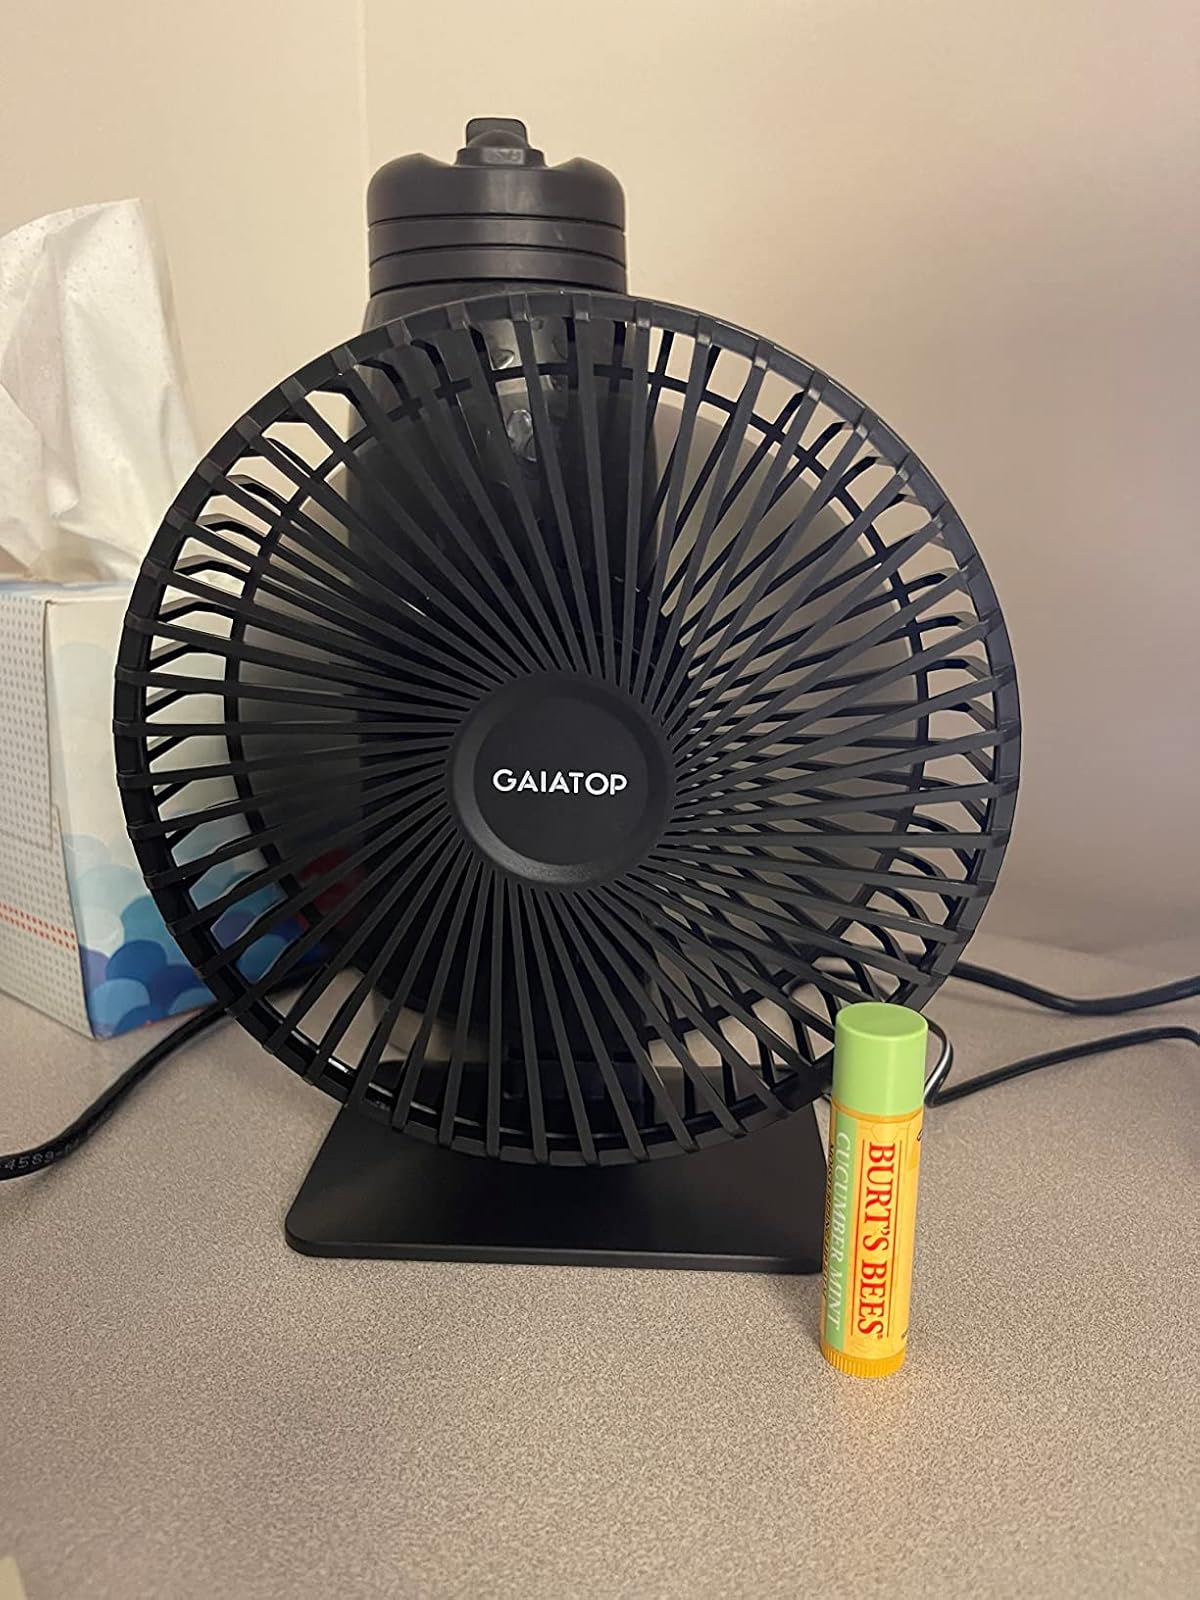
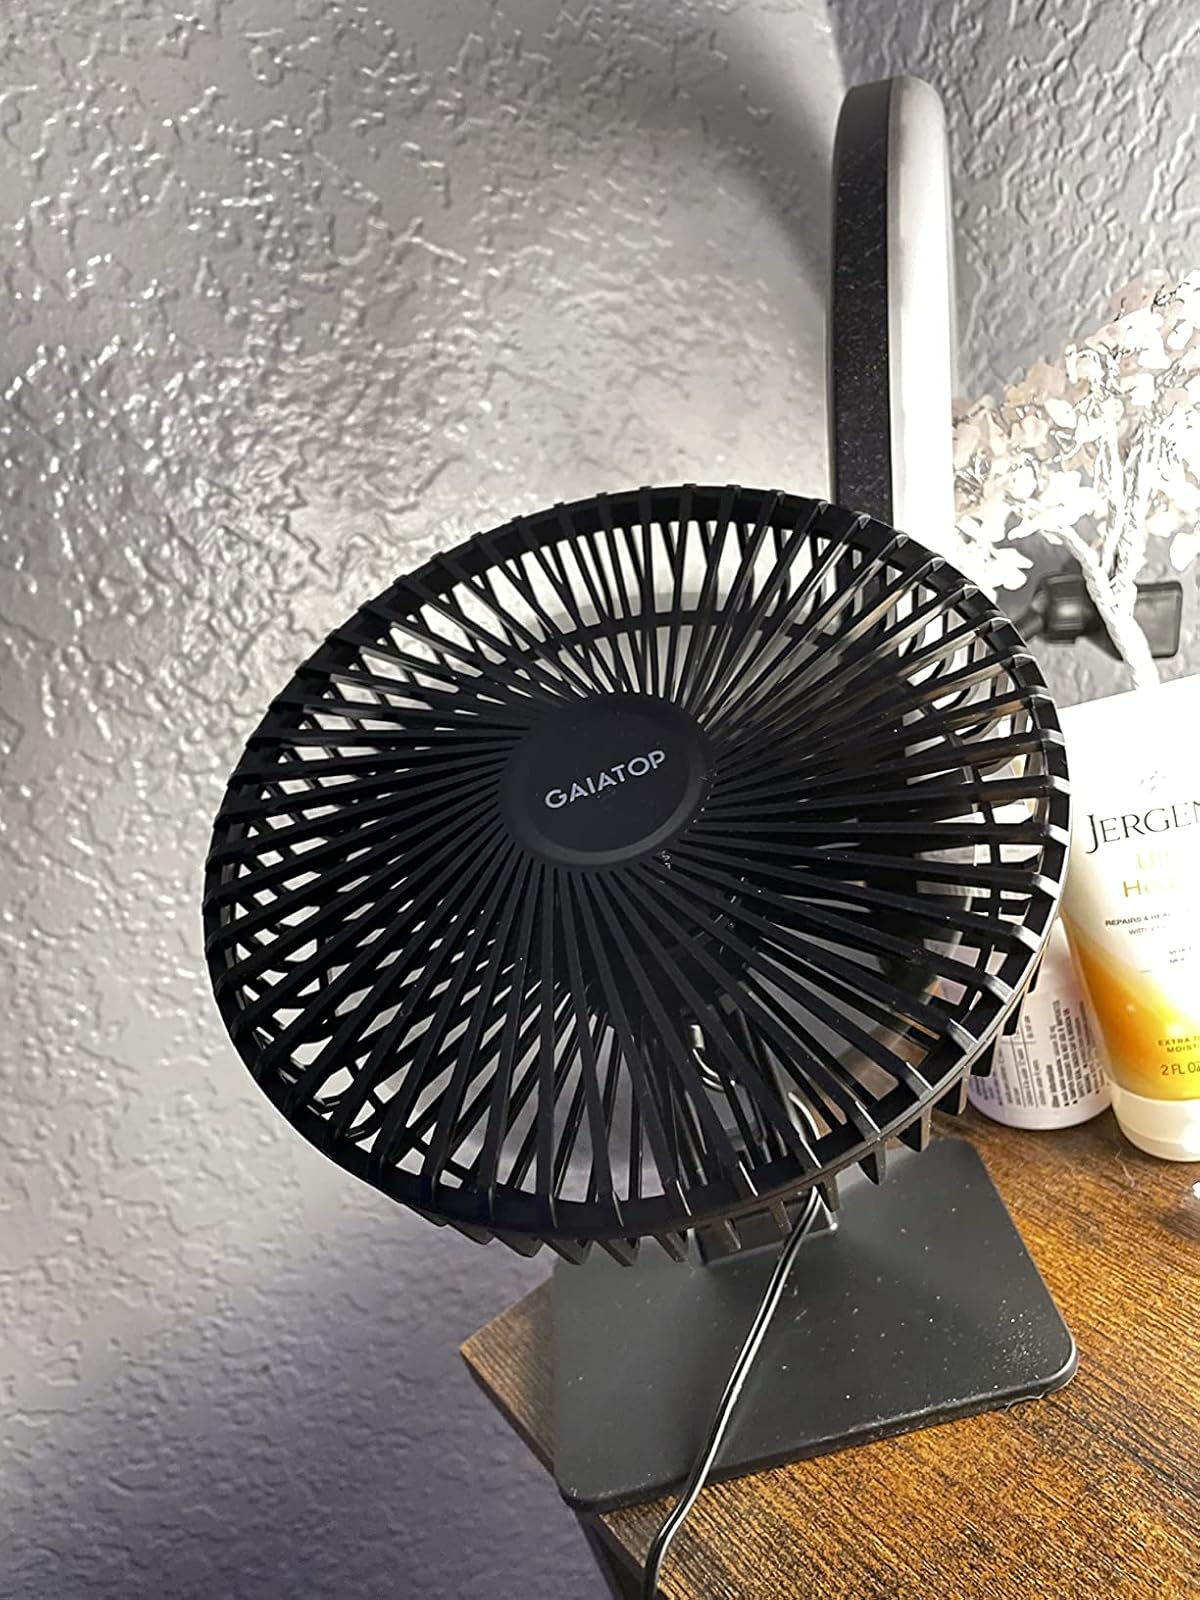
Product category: fan
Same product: yes